Bette Davis

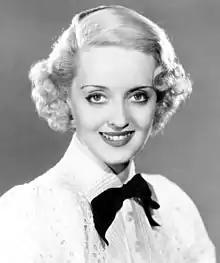
Davis in 1935

Ruth Elizabeth "Bette" Davis (April 5, 1908 – October 6, 1989) was an American actress of film, television, and theater. Regarded as one of the greatest actresses in Hollywood history, she was noted for her willingness to play unsympathetic, sardonic characters and was known for her performances in a range of film genres, from contemporary crime melodramas to historical and period films and occasional comedies, although her greatest successes were her roles in romantic dramas. She won the Academy Award for Best Actress twice, was the first person to accrue ten Academy Award nominations (and one write-in) for acting, and was the first woman to receive a Lifetime Achievement Award from the American Film Institute. In 1999, Davis was placed second on the American Film Institute's list of the greatest female stars of classic Hollywood cinema, behind Katharine Hepburn.